Clayface

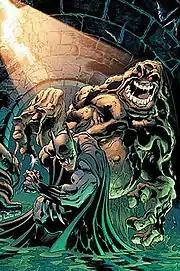
Johnny Williams as Clayface on the cover of "" #69 (November 2005). Art by Claudio Castellini

The eighth version of Clayface, Johnny Williams, debuted in "Batman: Gotham Knights" #60 (February 2005). Williams is a former firefighter who is transformed into a clay-based creature after an explosion in a chemical plant. He first discovers his transformation after he accidentally kills a prostitute; horrified and stricken with guilt, he plans to commit suicide.